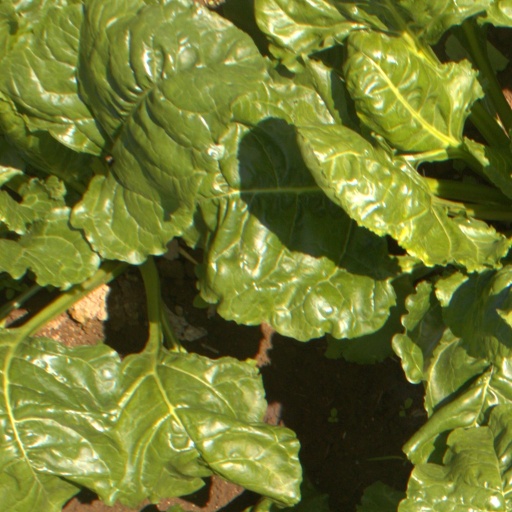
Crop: sugar beet